Izakaya

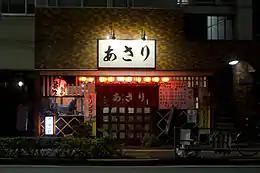
An in Gotanda, Tokyo. The signboard on the right shows a menu with regular dishes (left) and seasonal entrees – (right).

An is a type of informal Japanese bar that serves alcoholic drinks and snacks. are casual places for after-work drinking, similar to a pub, a Spanish tapas bar, or an American saloon or tavern.